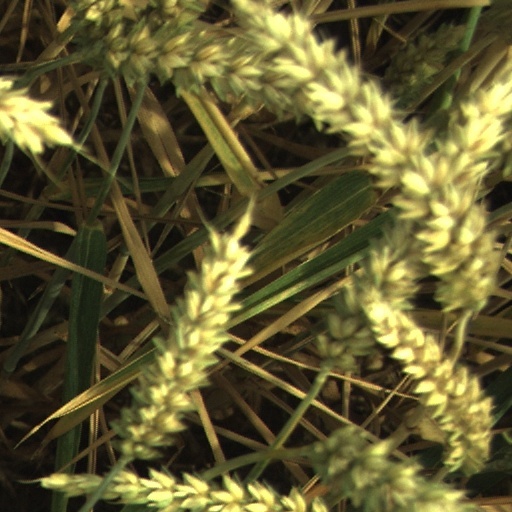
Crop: wheat